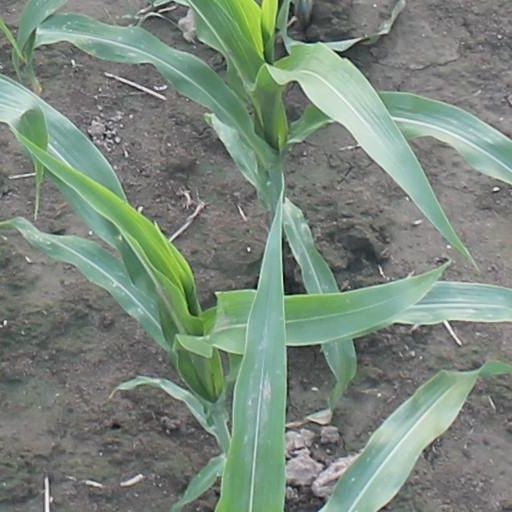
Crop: maize; corn